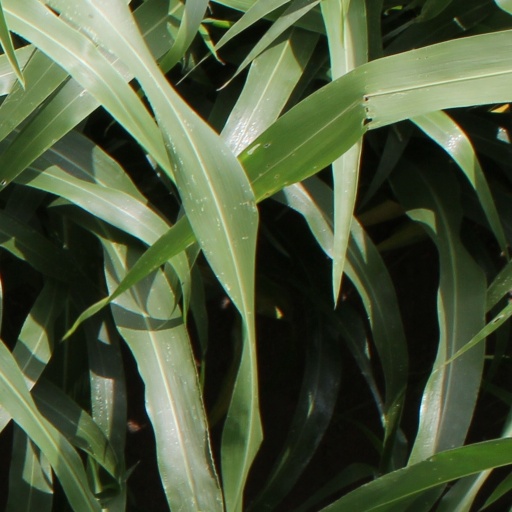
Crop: sorghum